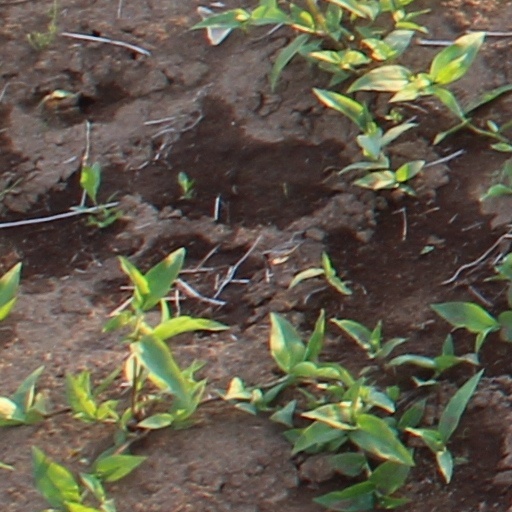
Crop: wheat